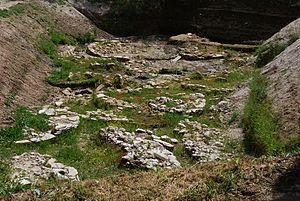
Vue de Nydri.